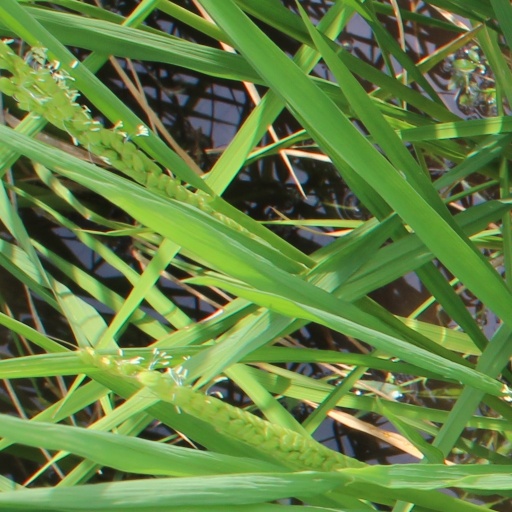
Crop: rice